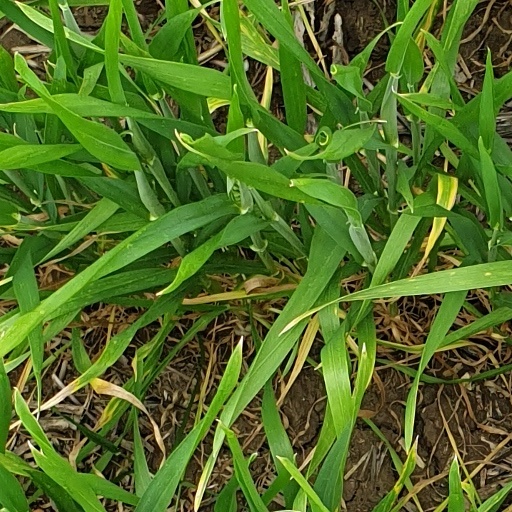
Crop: wheat